Interstate 49

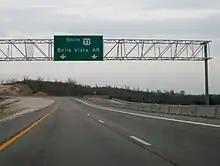
A ghost ramp is at the northern end of the Bella Vista Bypass in 2011; the bypass was built and opened on October 1, 2021.

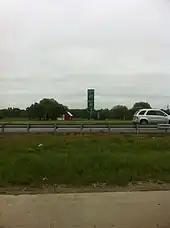
This I-49 milepost marker south of Carthage, Missouri, was temporarily turned so as not to be visible to traffic in April 2012.

The I-49 designation, consisting of in Missouri, became official at noon on December 12, 2012. The designation applies to current US 71 between I-435 in south Kansas City and Route H at Pineville (McDonald County), which was expanded to Interstate standards beginning in 2010. The last of the expansion projects was completed in December 2012. I-49 also runs concurrently with I-44 between exits 11 and 18 east of Joplin.